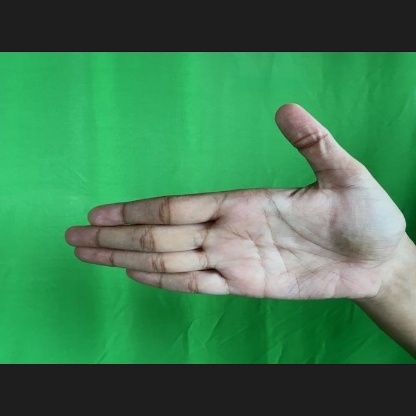
Mudra: Ardhachandran